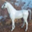
Label: horse